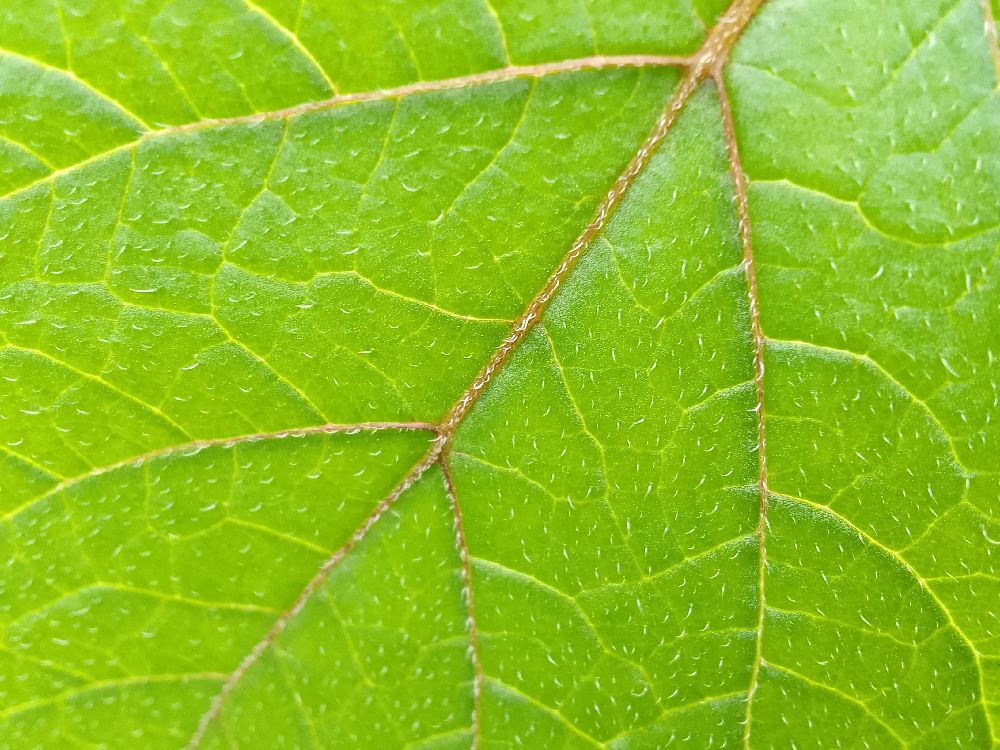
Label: Healthy